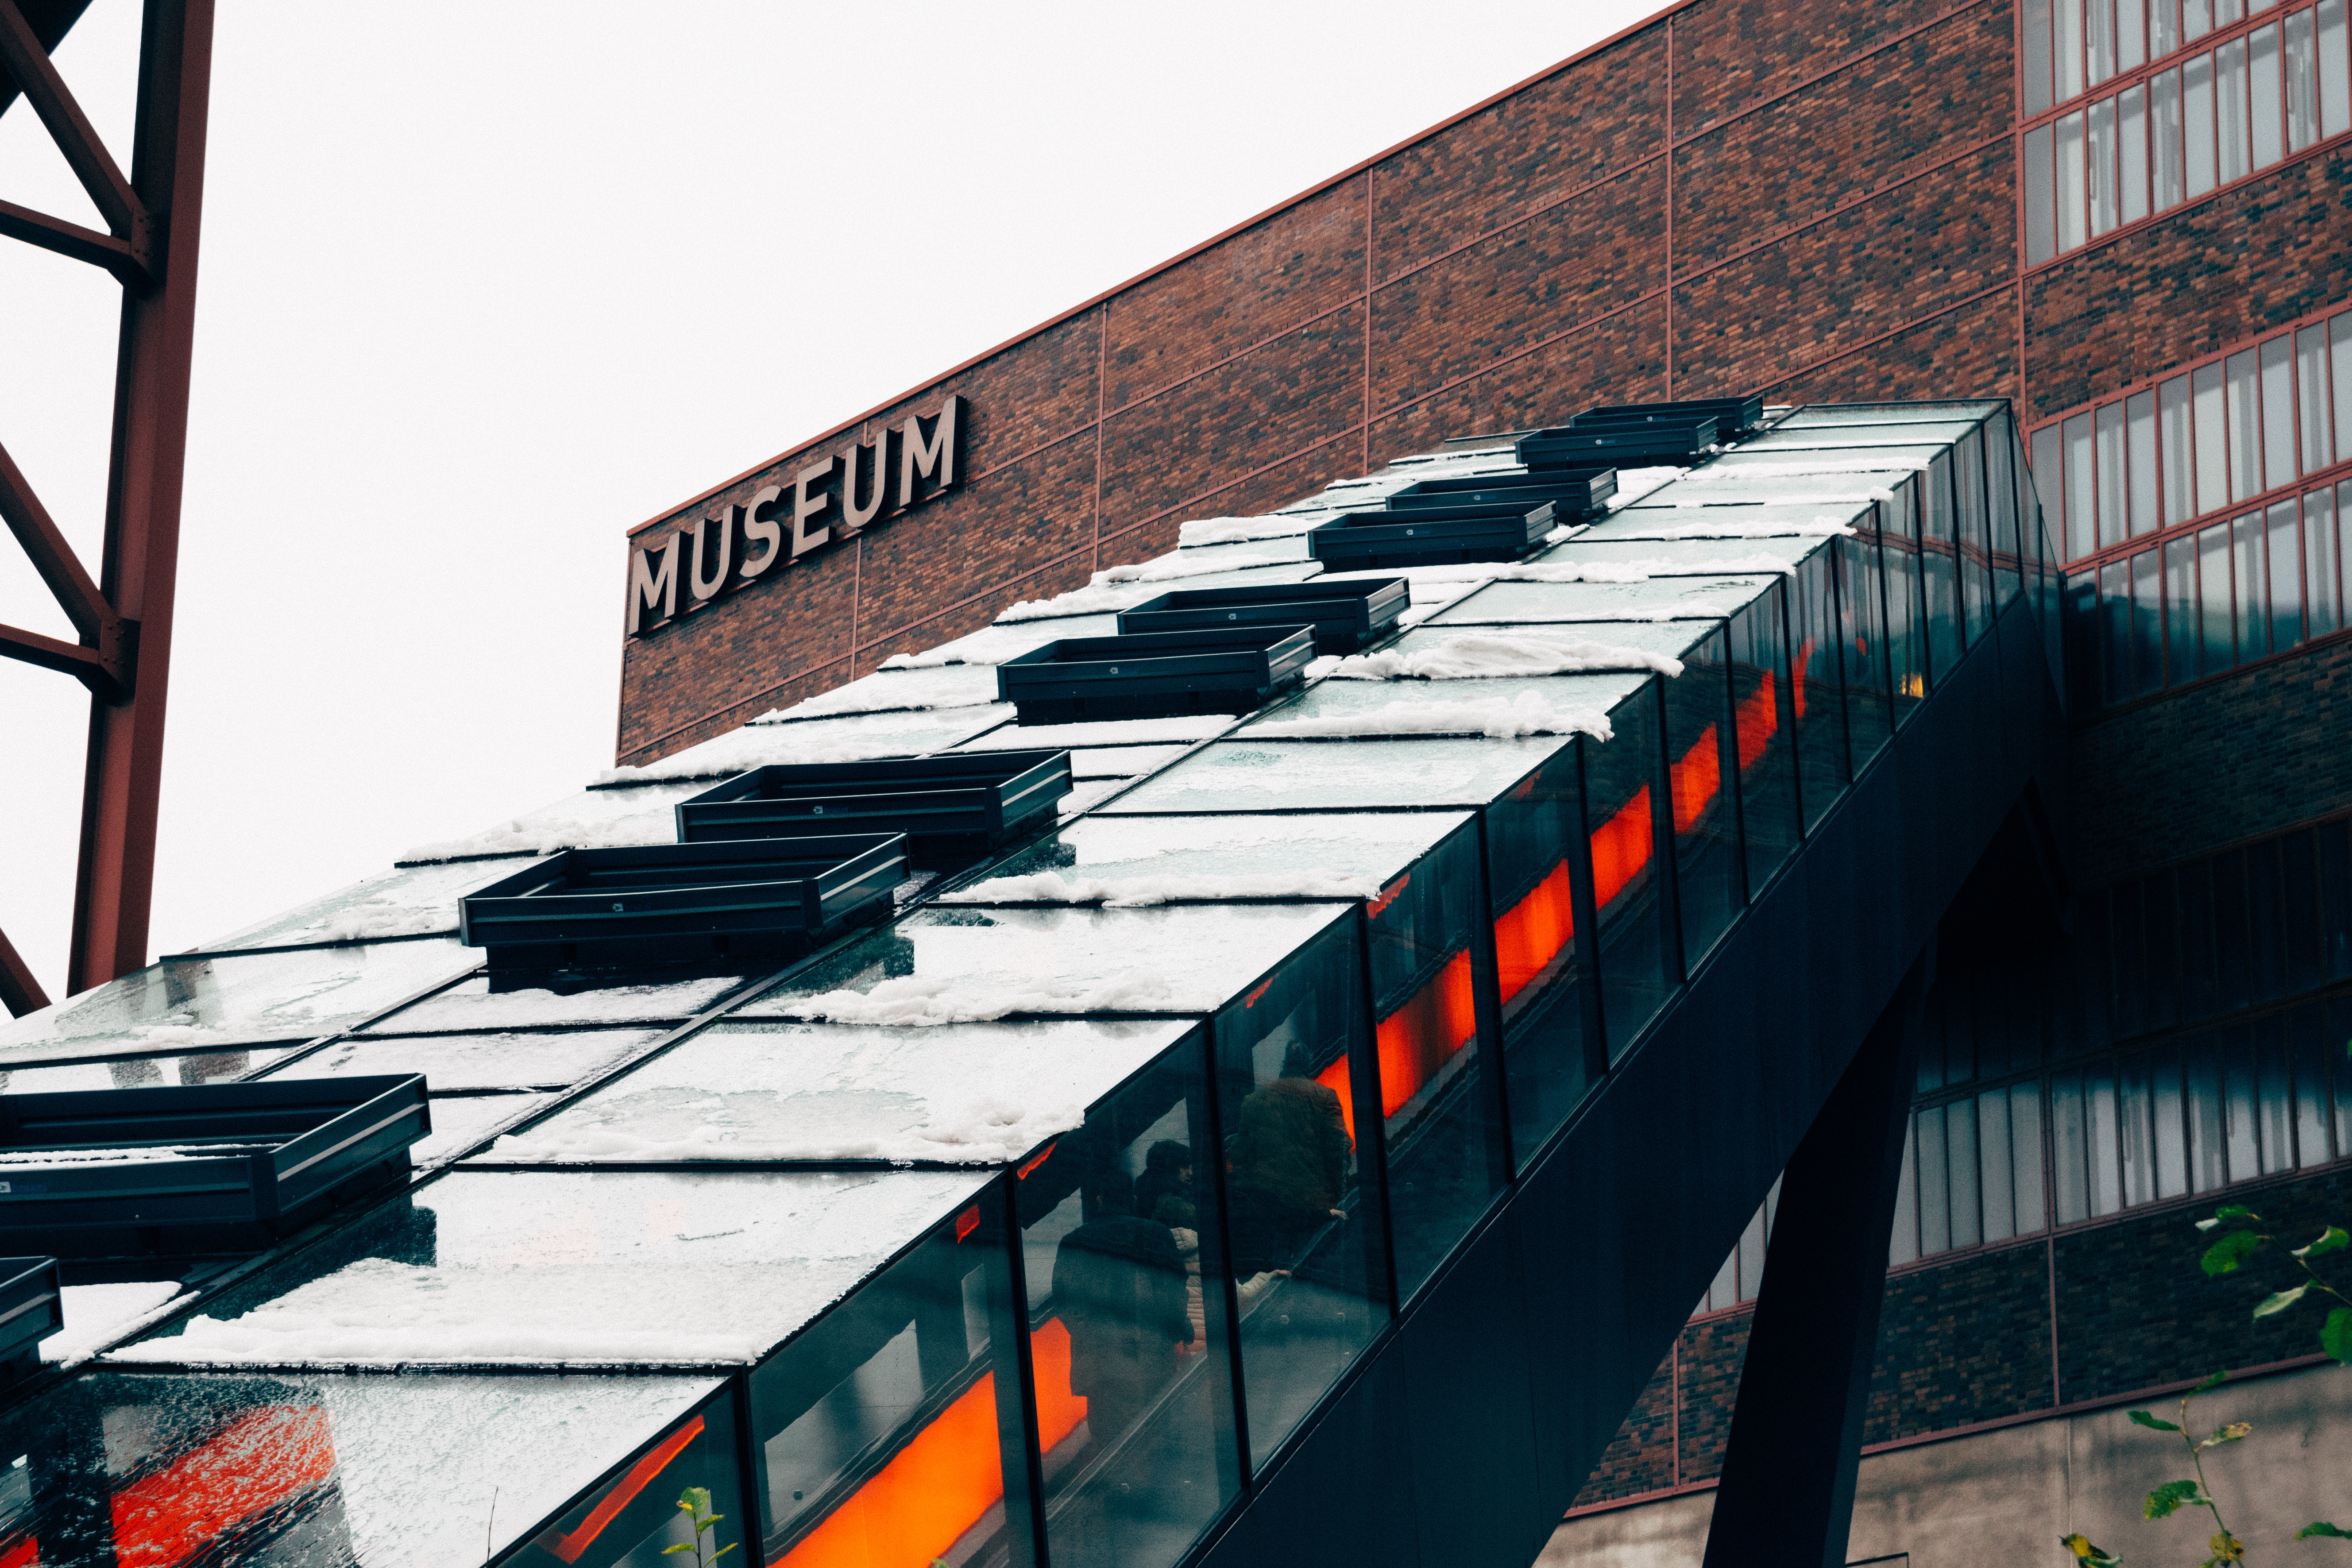
architecture, urban area, transport, wall, facade, building, line, city, house, window, stadium, metal, street